Lentilles

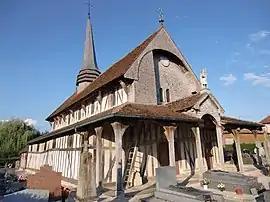
The church in Lentilles

Lentilles is a commune in the Aube department in north-central France.